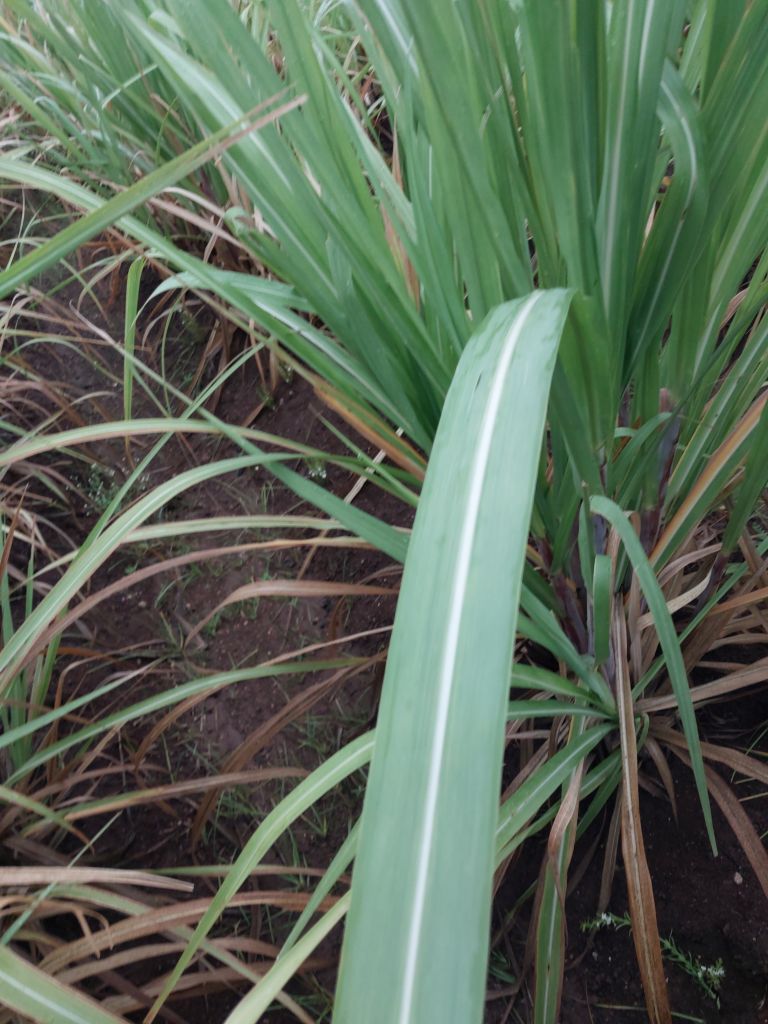
Label: Healthy